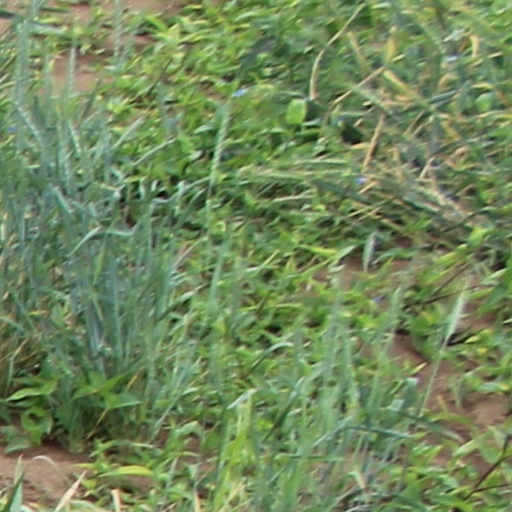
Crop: wheat